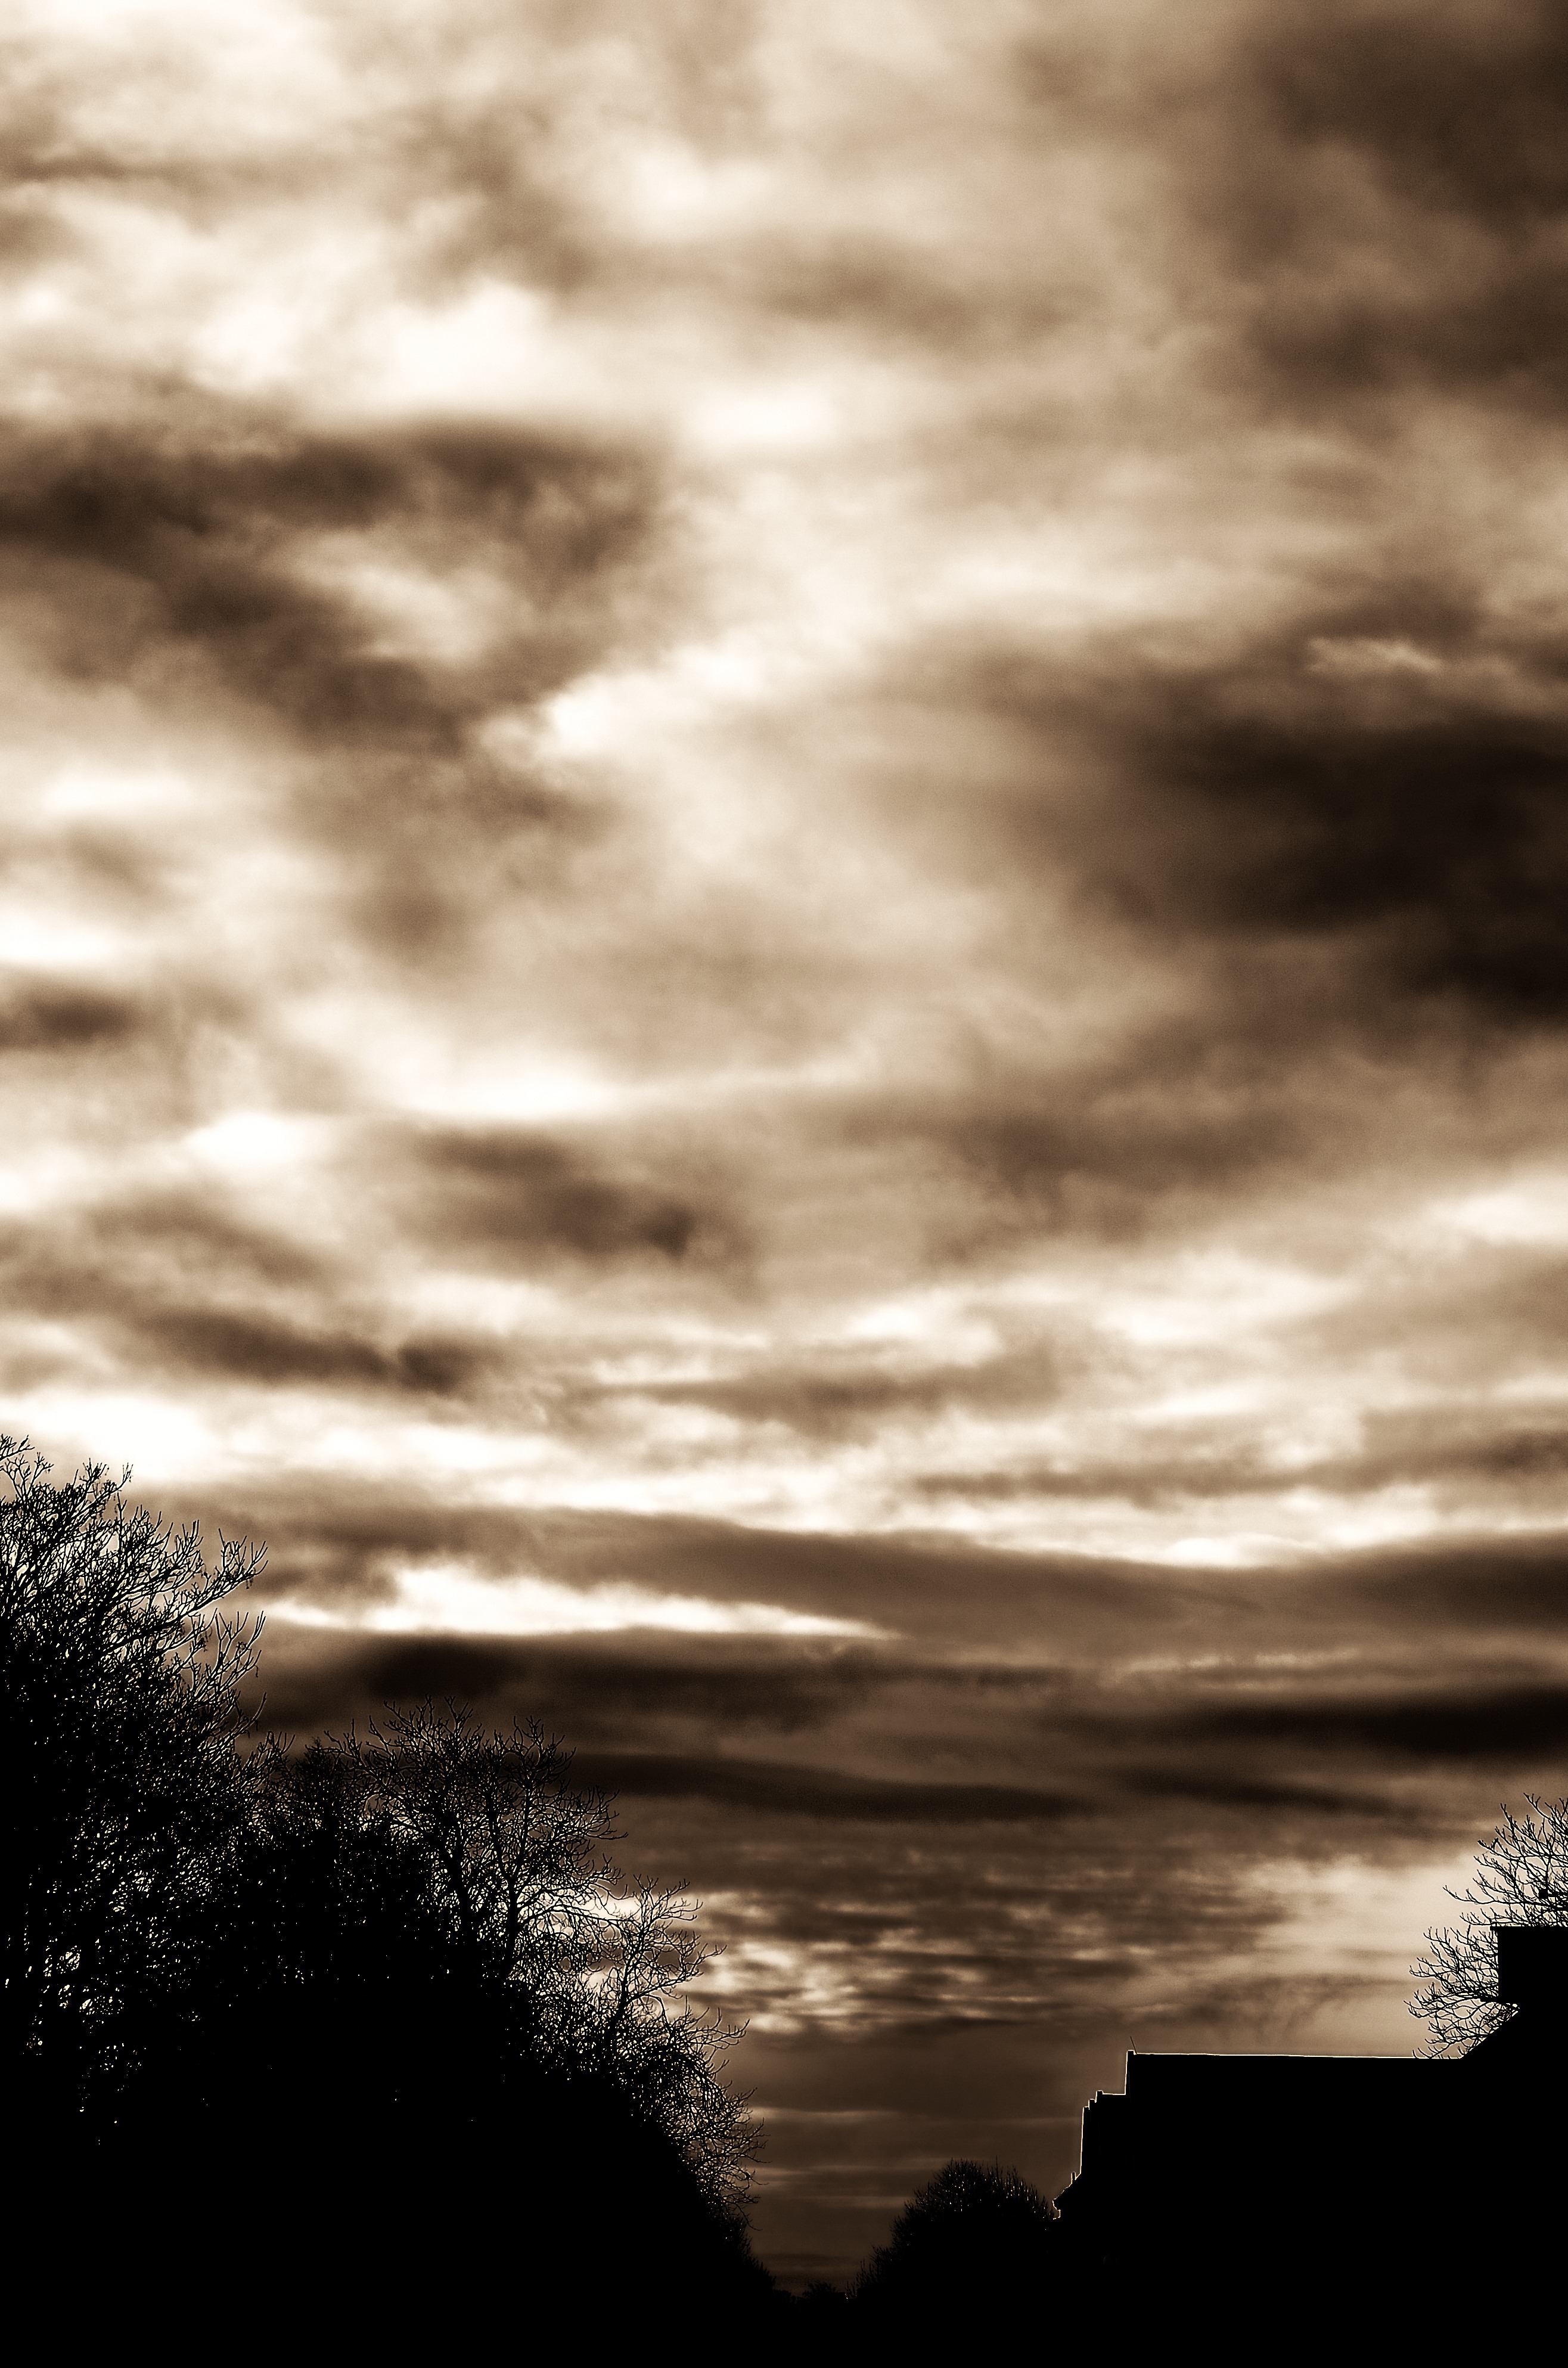
nature, horizon, light, cloud, black and white, sky, sun, sunset, sunlight, cloudy, morning, atmosphere, dusk, evening, reflection, darkness, monochrome, clouds, background, effect, meteorological phenomenon, monochrome photography